Will H. Daly

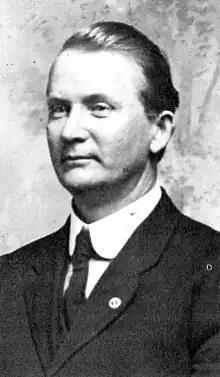

Daly was born on May 25, 1869, in Springfield, Illinois to Patrick and Lucy Daly, a working-class couple. His father died when he was only eight, and two years later he began his working career in the printing business, earning his journeyman's card by age 17, and by 31 had worked his way up to the plant foreman's position at the Springfield "Leader-Democrat," one of the two major daily newspapers in the city at the time.